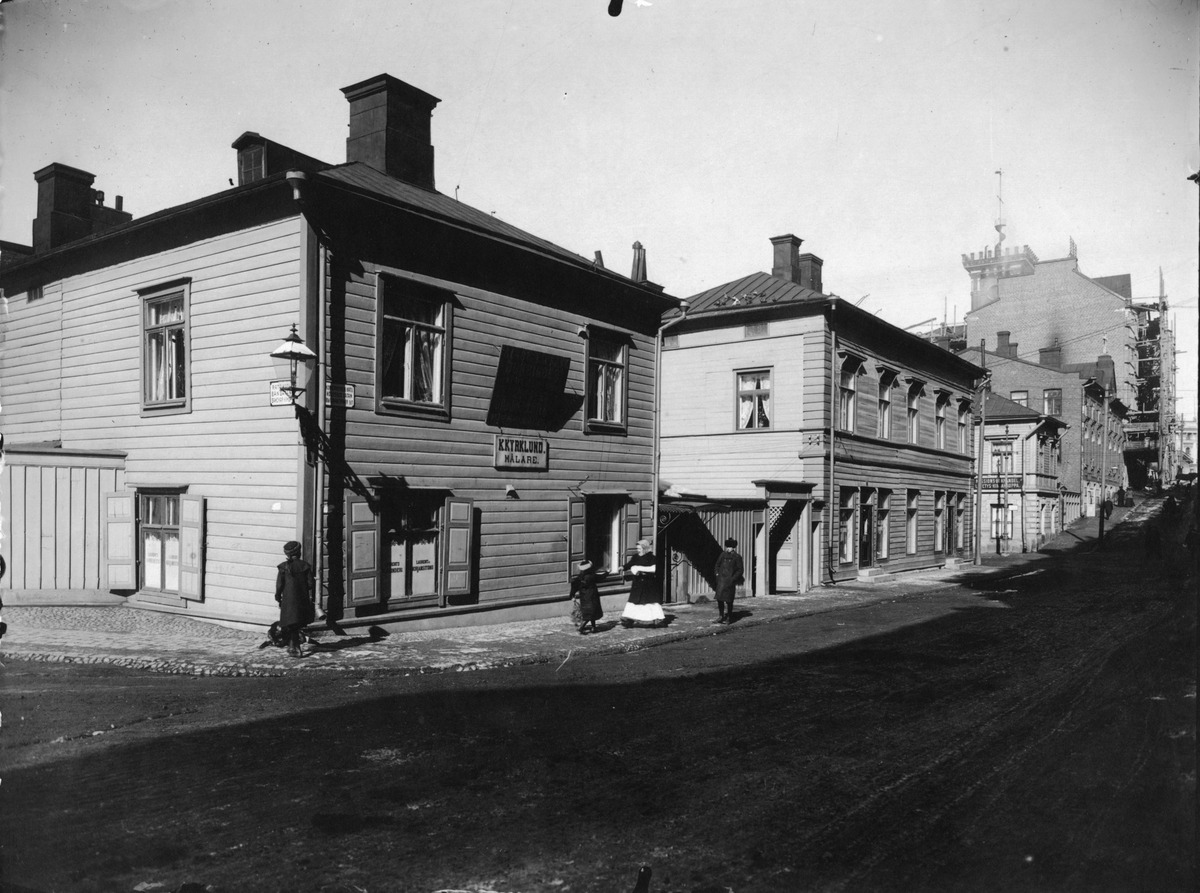
Korkeavuorenkatu 20, 22, 24
sisällön kuvaus: Korkeavuorenkatu 20, 22, 24. mustavalkoinen
Kuvaaja: Brander, Signe, valokuvaaja
Ajankohta: kuvausaika n 1906
Paikka: Suomi, Uusimaa, Helsinki, Kaartinkaupunki Helsinki, Korkeavuorenkatu 20, 22, 24
Aiheet: kadut, rakennukset puutalot, liikehuoneistot, jalankulkijat